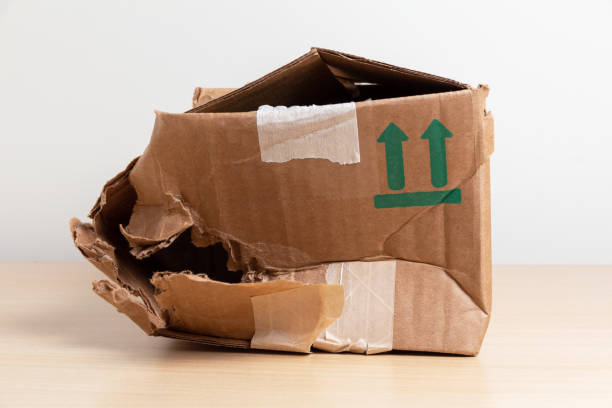
Label: cardboard